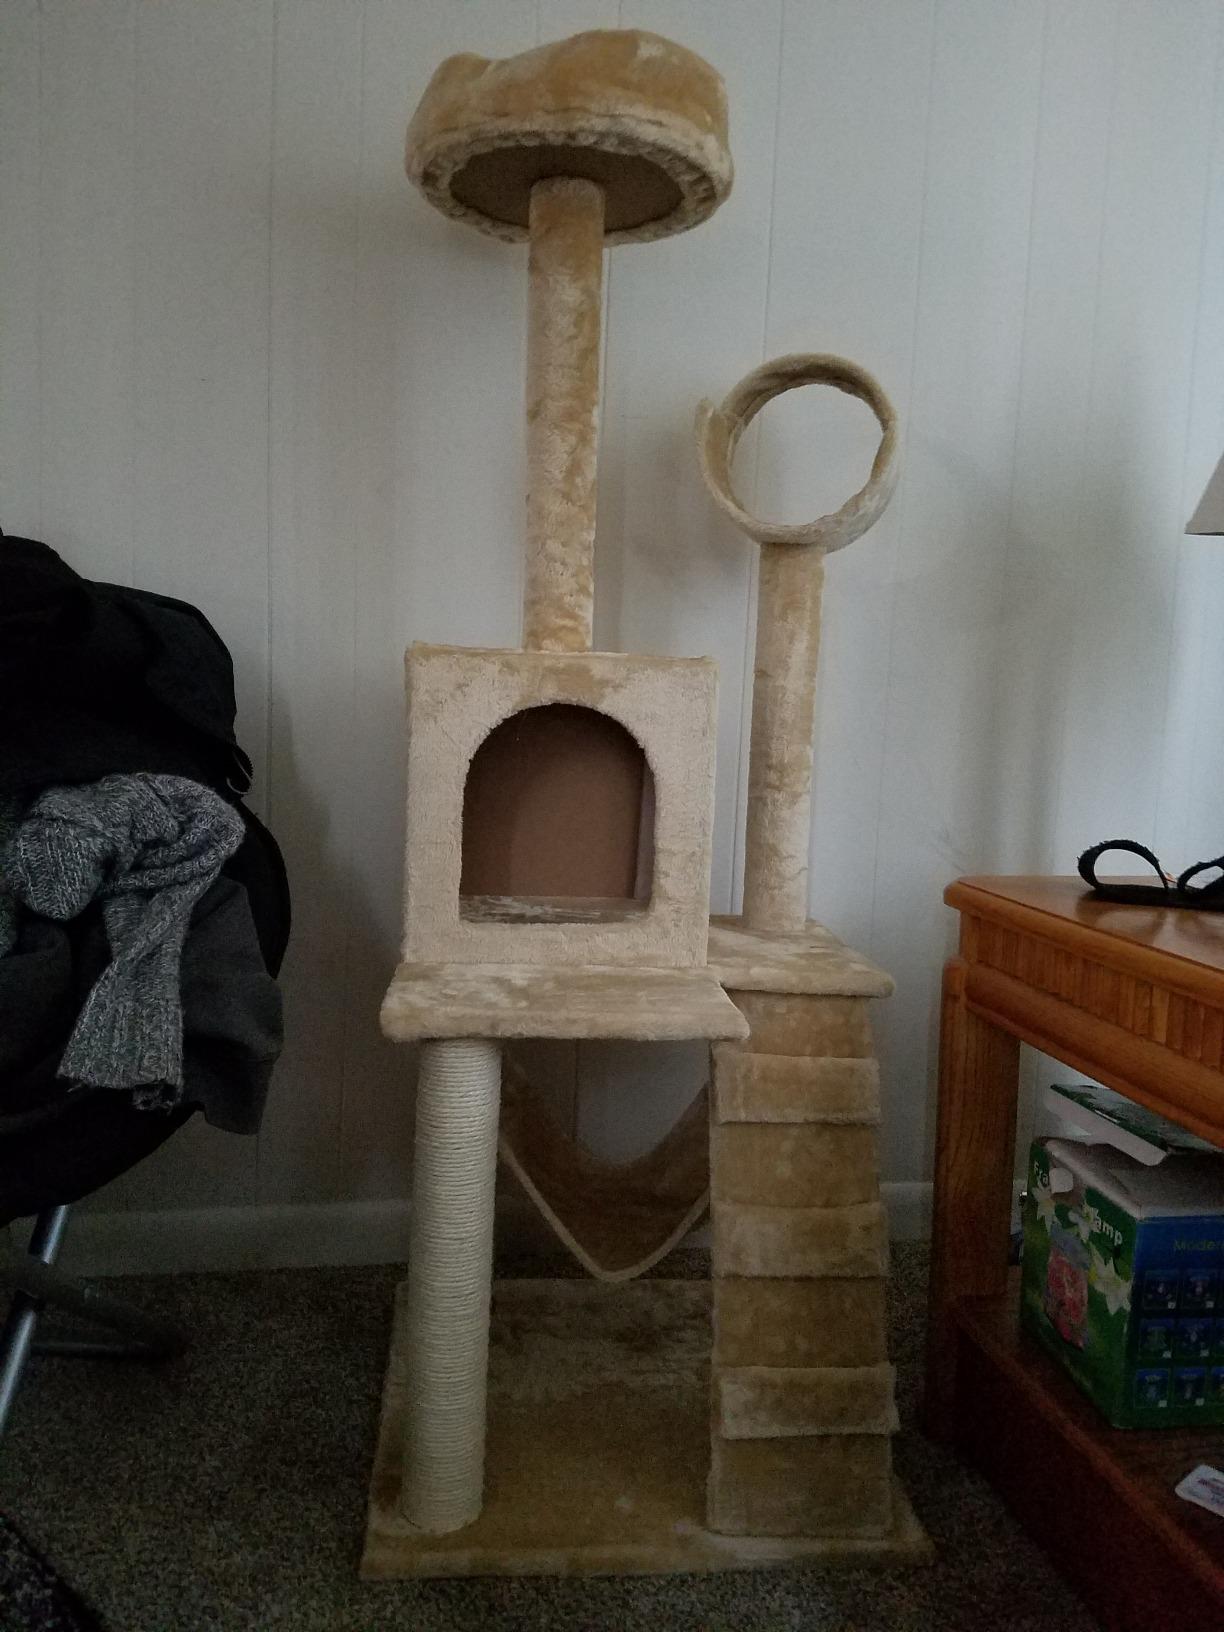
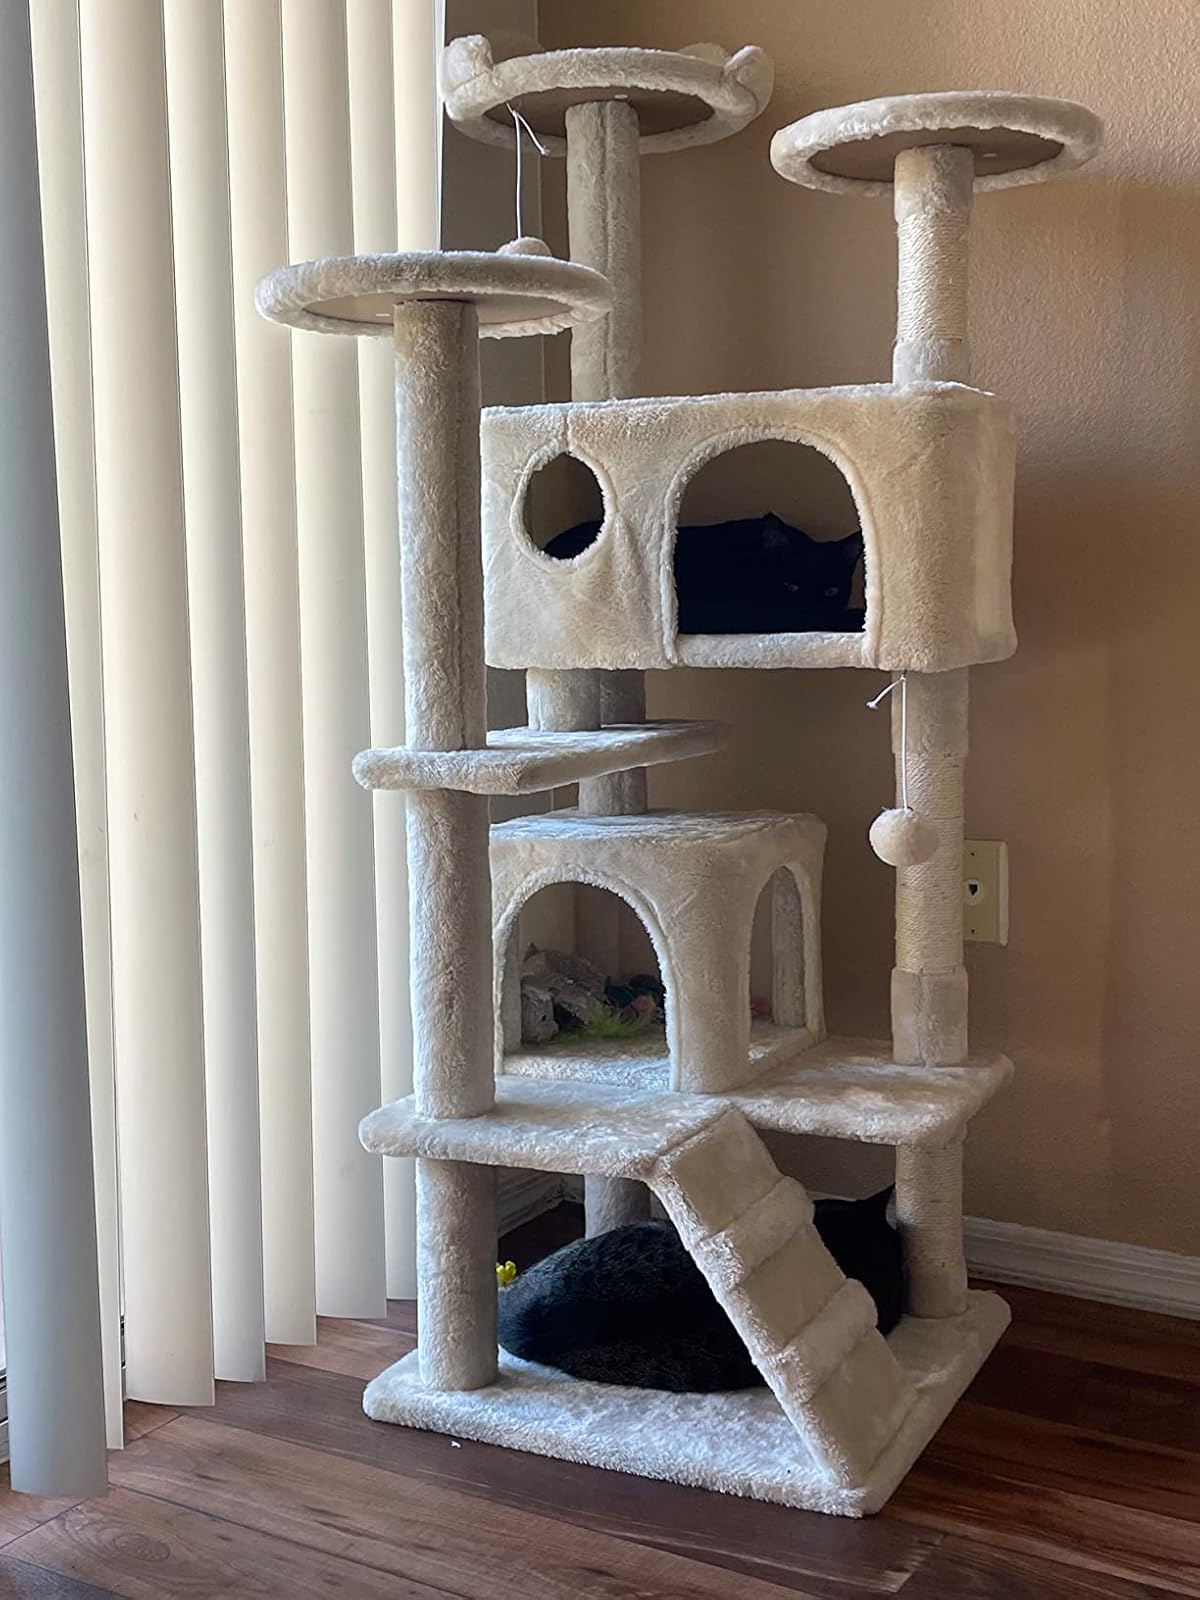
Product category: items_cat tree
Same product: no